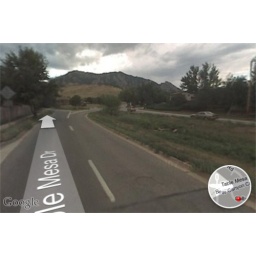
street view near my house